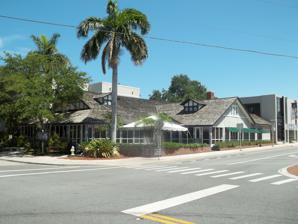
Building: Sarasota Woman's Club
Country: United States of America
Year built: 1915
United States historic place Sarasota Woman's Club U.S. National Register of Historic Places Show map of Florida Show map of the United States Location Sarasota , Florida Coordinates 27°20′11″N 82°32′43.5″W / 27.33639°N 82.545417°W / 27.33639; -82.545417 Built 1915 Architect G. L. Lysat and H. N. Hall Architectural style Tudor Revival MPS Sarasota MRA NRHP reference No. 85000087 Added to NRHP January 18, 1985 The Sarasota Woman's Club (also known as the Florida Studio Theatre ) is a historic woman's club in Sarasota , Florida . It is located at 1241 North Palm Avenue. It was founded in 1913 and on January 18, 1985, it was added to the U.S. National Register of Historic Places . The clubhouse is now home to the Keating Theater, the mainstage of Florida Studio Theatre . Building Origins The Sarasota Woman’s Club started as a meeting of 63 charter members on April 14, 1913. In 1914 Sarasota was incorporated as a city and after two years of club activities, the cornerstone was laid at their new clubhouse at the corner of Cocoanut and Palm on January 1, 1915. As part of the ground-breaking celebrations, the first club president, Alice Guenther, gave a short speech. That year, on its second anniversary, the club had 200 members, owned a lot, and had moved into their newly built $4,500 clubhouse. Created by architect H.N. Hall and contractor George Lysat, the building is Tudor Revival . Part of the clubhouse was dedicated to housing Sarasota’s library. The Woman’s Club kept it in operation with fundraisers until 1940 when it became public. After 38 years of being open, the clubhouse was rededicated in 1953 after being remodeled and redecorated by Naomi Widrig, a club member. The occasion was marked by a musical number and remarks by A.B. Edwards, who had been the mayor when the club was first opened, and Mrs. Joseph Halton, the first Club vice president. Mrs. Halton, wife of a well-respected local doctor, was among the first to act in the space that is now the main stage of the Florida Studio Theatre in a play called “Sunbonnets.” “Sunbonnets” was performed first at the clubhouse (the general public could get in for $0.25 and members’ admission was free) and then transferred to the Hover Arcade Theatre for a repeat performance. In 1977, the same year it became the home of the Florida Studio Theatre, the clubhouse received Historical Site status with the presentation of a Historical Marker. Response to the Woman’s Club In response to the newly founded Woman’s Club, the Sarasota Sun conducted a poll asking a few “prominent citizens” their opinion of the new organization. Then-Mayor Higel praised the Woman’s Club saying, “Best move ever made here. More attention given to their orders issued than to those of any other body.” Other government officials reacted differently, with Marshall Hodge reported to have said, “The Woman’s Club is all right; but I have troubles of my own,” with City Clerk Houle adding, “It’s a terror to the men.” In the same Sarasota Sun article, the husband of president of the club Mrs. Alice Gunther said, “A great institution for the town, but hard on the individual in my case, as I expect to be buttonless, sockless and half-fed for the next year.” In a similar vein, Sarasota resident Walter P. Bryan offered his opinion, “I have been married so recently I dare not say what I think.” On the whole, the foundation of the Woman’s Club was seen as a good thing for the community. Sarasota resident J.W. Madison admired the women of the club, saying of the club’s formation, “Good thing! The Woman’s Club always takes the advance position in civics and so forth.” J.J. Merrill added, “Of invaluable assistance to the city, morally and physically.” W.T. Caven observed, “Every city that has been blessed with a woman’s club has been the one to show greater progress in its culture and municipal worth.” Woman’s Club Activities The Sarasota Woman’s Club originated as the Town Improvement Society, an organization of women founded in 1903. Their first project was to have sidewalks built along Main Street, where previously there had been sand paths. They continued on to install lanterns at the train station and organize the first community library. The Florida land boom in 1919 and the increasing political awakening of women in Florida from 1890 to 1920 during the Progressive Era paved the way for women to become more socially active. The Woman’s Club succeeded the Town Improvement Society and in many areas picked up where they left off. Their Library Committee, Cemetery Committee, Juvenile Dancing Class, Education Committee, music committees and welfare committees ensured that within four years of the founding of the Sarasota Woman’s Club, they became a social center.  In 1913 the Woman’s Club took over care of the library and started improvements on Rosemary Cemetery, which had fallen into disrepair. They also created a community work day “during which businesses were closed by order of the mayor and more than 200 men with teams and wagons created a park along the bay front between Main Street and the Seaboard Air Line Railroad (now Ringling Boulevard).” The following year, they initiated a census and birth registration and planted 250 cocoanut trees along the shore. In 1915, ensconced in their new clubhouse, the Woman’s Club investigated better ways for parents to save on sending their children to school. They also sold Tuberculosis seals. Matters of health were big that year, with a speaker at the club addressing its members on the subject of health reform: Vital statistics and the prevalence of disease is awakening all Club women to the need of a reform on the lines of health purity, and very deeply did this lady feel on the subject that a broader education should be given the young people on the question of health and a one standard of morality maintained. 1917 and 1918 saw a continued effort on behalf of school-age children. Club members founded the area PTA, campaigned for compulsory school attendance, and organized the Red Cross Auxiliary and training classes for elementary school students. Sarasota Woman's Club in July 2022 In 1917, sixty-one members of the Woman’s Club registered in the lobby of the First National Bank to help the war effort in whatever capacity they could. Registration included writing down any and all skills to be recorded and put on file. A call for other women to participate in this wartime registration appeared in the Saratimes. “Well,” said one resident female worker in the article (which was entitled “Attention Women! Are You a Patriot or a Slacker?”), “nobody plays a band for you when you go out to swat flies. Much of the work will be inglorious—but grimly necessary. A right to share in the glorious results accomplished should be compensation enough.” During the 1920/1921 season Woman’s Club members raised money for a local hospital, registered to vote, and joined the FFWC (Florida Federation of Women’s Clubs) and GFWC ( General Federation of Women's Clubs ). The FFWC was most successful in their conservation projects, in particular their efforts to halt deforestation in the Everglades . The club continued in this vein of philanthropic work, founding the Helen R. Payne Day Care Nursery in 1938 as a service for the children of migrant workers and even adopting a needy child in France, for whom they then raised money and sent care packages. Today, the Woman’s Club supports the following state and national projects: Canine Companions for Independence , Special Olympics , R.O.C.K. Camp and Bogg Creek Camp, HOBY , Hacienda Girls Ranch, and the Everglades National Park , initially established by the FFWC as Royal Palm Park. Local philanthropies the club currently assists include: the Sarasota County Library, a scholarship fund for deserving students, continued work with the Helen R. Payne Day Care Nursery, Oak Park School, The Pines of Sarasota, the American Cancer Society , Genesis Dental Clinic, and the Sarasota Women’s Legal Fund. The Woman’s Club of Sarasota currently supports the following organizations with donations: Safe Place Rape Crisis Center, All Faiths Food Bank, Resurrection House, Sarasota County Child Health Center, and Bay Pines Veterans Hospital. Seasons and Functions The Woman’s Club divided their calendar years into themed seasons. Each year, the club announced the season to come in a statement issued by the planning committee. In 1914 the Woman’s Club sponsored a mock court trial. In 1921 they held a round table discussion entitled “The Censorship of the Movies.” In 1924 Princess Cantacuzene addressed club members and visitors in a speech responding to Admiral Bradley A. Fiske ’s statement that “of all existing matters, the one women understood the least, is war.” She used the club as a positive example of effective social change by women. The princess concluded that the admiral’s instruction that women “butt out” is misguided. The club would frequently host themed evenings, often costume shows. In 1916, a Mother Goose themed party raised the most funds of the year at $378.28. The 1919 Colonial Ball found between fifty and sixty couples—club members and their guests—taking part in the ball’s Grand March and taking home Colonial hats as party favors. A hat show presented in 1950 was followed by a skit entitled “The Lizzie Dash-It Hat Shoppe” written by club member Mrs. Charles Wise. At evenings such as that, the club song would be sung as part of the festivities. The 1959/1960 season’s themes were “Investment in Understanding” and “Through wisdom is an (sic) house builded (sic) and by understanding is it established.” The series opened on November 2, 1959 with a lecture by Dr. Alfred P. Haake, a businessman, titled “America Unlimited.” The season continued with book reviews, a demonstration by cartoonist Six Hix of Chicago , a performance of the Christmas play The Gift Supreme , talks, lectures, an art history presentation, and a seminar on business tips for women. All money raised that was not put back into the club for day-to-day expenses was given back to the town, or to state work, or other philanthropies. Mantras and Publicity To keep the public up to date on goings-on at the club, the Woman’s Club published weekly notes in The Sarasota Times , which was founded in 1899 as Sarasota’s first newspaper. The Sarasota Woman’s Club functioned under several codes of conduct. They published their constitution and by-laws in The Sarasota Times just after their founding in 1913. In addition to these rules, the club espoused a mantra called the “Brighten Up Rules”: That the Woman’s Club believes in. To Brighten Up myself—to be optimistic, cheerful and good… To Brighten Up my home and spread the Brighten Up spirit among my neighbors. To Brighten Up my business and take pleasure as well as profit from it. To Brighten Up my town and promote its social, Industrial and commercial progress. To promote the love of Nature sunshine and fresh air. To adopt Brighten Up as my slogan. In addition, the Woman’s Club took as inspiration a poem originally published in the Southern Woman’s Magazine entitled “What is a Woman’s Club?”: What is a woman’s club? A meeting ground, For those whose purpose, great and broad and strong, Whose aim is like the star: who ever long To make the patient, hastening world resound With sweeter music, freer tones. A place where kindly, lifting words are said. And kindlier deeds are done: where hearts are fed. Where wealth of brain for poverty atones: Where hand grasps hand: and soul finds touch with soul: Where victors in the race for fame and power Look back in their triumphant hour To beckon others to the shining goal, This is a woman’s club—a heaven fair, Where toilers drop—an hour—their load of care. The Club Today Today, the Sarasota Woman’s Club continues to host seasonal events to benefit a variety of local and national charities. In addition to the original Sarasota club body, the Golden City Woman’s Club of Sarasota was founded in 1962 to serve Sarasota County. Florida Studio Theatre (FST) now operates out of the old clubhouse at 1241 North Palm Avenue, as well as adjacent buildings. In 1976, FST founder Jon Spelman saw a potential performance space in the clubhouse, which, at that time, was vacant and in need of serious repair. Patron of the arts Marian McKenna, whose fond memories of the clubhouse included receiving her first kiss on the premises, purchased the old building from Boomhauer Realty and sold it to FST at a greatly reduced price. Under the ownership of FST, the clubhouse has undergone extensive renovation and beautification, while still maintaining the exterior look and structure of the original building. Over the past 40 years, FST has established itself as a major force in American Theatre. Today, the Sarasota Women’s Club building features the fully operational 173-seat Keating Theatre, one of FST's two Mainstage performance spaces. FST’s Keating Theatre is the cornerstone of FST’s village of 5 theatres, serving more than 230,000 live attendees each year. References